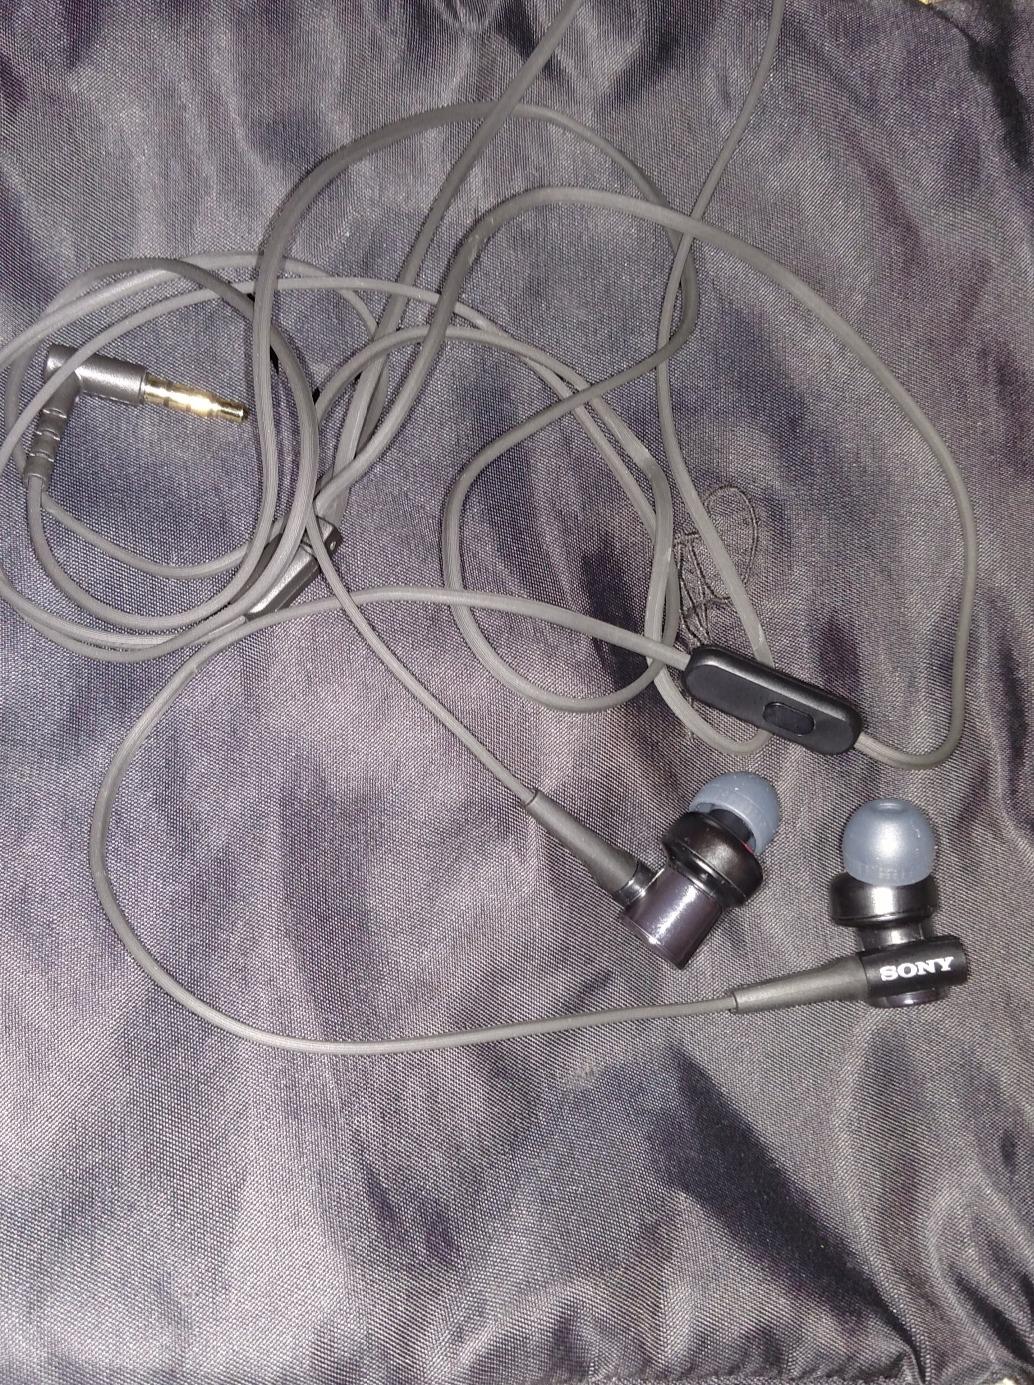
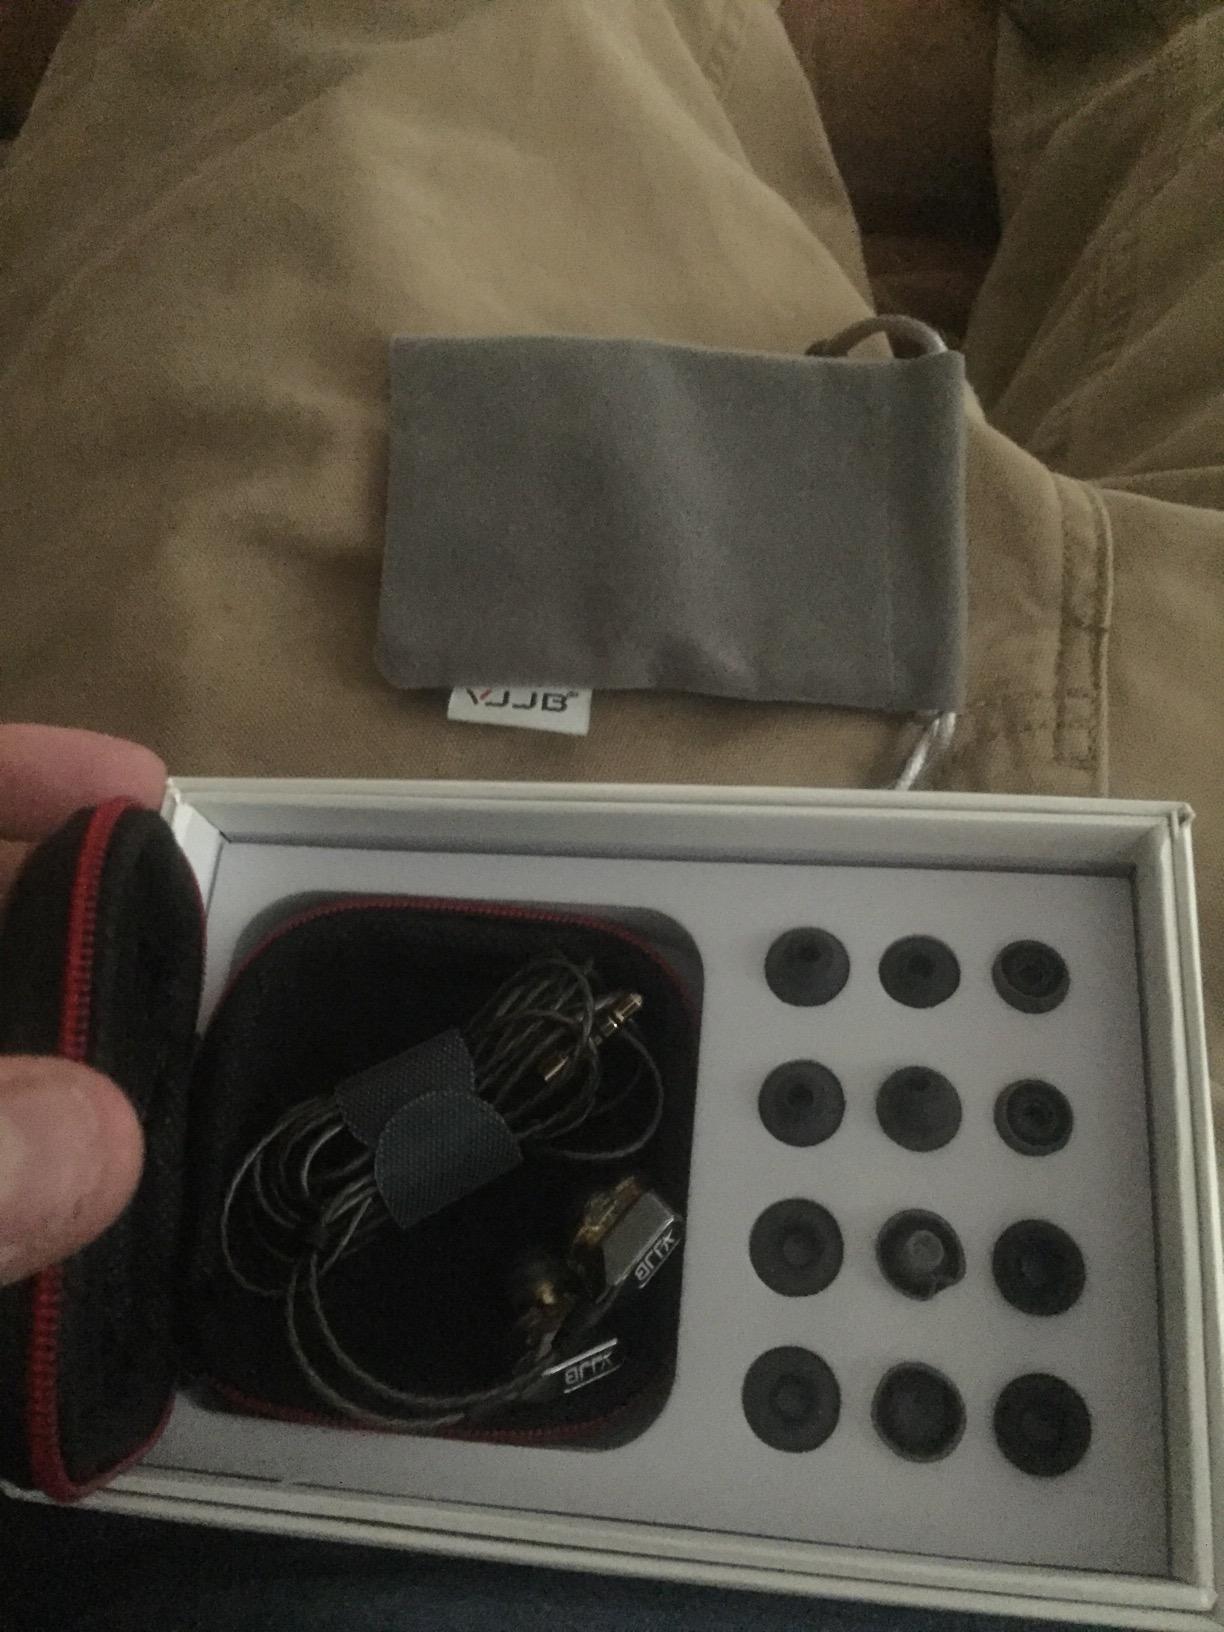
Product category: headphones
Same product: no